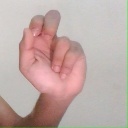
अक्षर: ढ